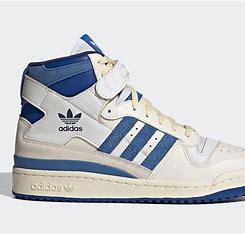
Brand: Adidas
Model: Forum 84